Islam in Afghanistan

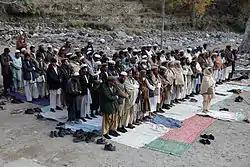
Afghans conducting their afternoon prayer in Kunar Province (December 2009)

The Soviet invasion and the Iranian Revolution not only led national uprisings but also the importation of foreign radical Muslims to Afghanistan. The mujahideen leaders were charismatic figures with dyadic ties to followers. In many cases military and political leaders replaced the tribal leadership; at times the religious leadership was strengthened; often the religious combined with the political leadership. Followers selected their local leaders on the basis of personal choice and precedence among regions, sects, ethnic groups or tribes, but the major leaders rose to prominence through their ties to outsiders who controlled the resources of money and arms.